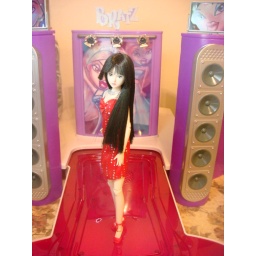
Tsukiko is the next one out, in a slinky little red dress and strappy shoes.